Michael Palmer (American football)

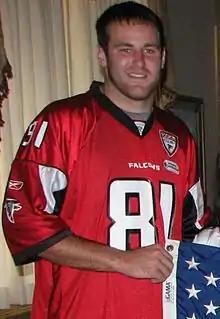
Palmer with the Atlanta Falcons

Michael Palmer (born January 18, 1988) is a former American football tight end. He played college football at Clemson.